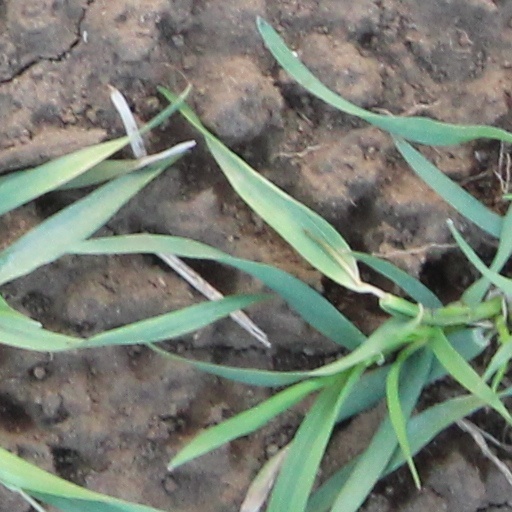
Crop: wheat